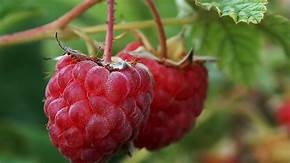
Label: raspberry